Plutonium

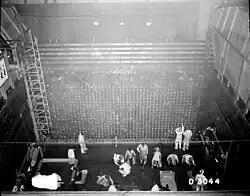
Tall square industrial room seen from above. Its cement walls have metal ladders and meshes, and a dozen people work on the floor.

The first production reactor that made Pu was the X-10 Graphite Reactor. It went online in 1943 and was built at a facility in Oak Ridge that later became the Oak Ridge National Laboratory.